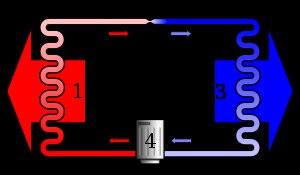
Varmepumpe
Eksempel på en gaskompressionsvarmepumpe, som virker ved hjælp af stoffaseændring. Stoffet i rørkredsløbet er under højt tryk i venstre side og kan være flydende efter aflevering af termisk energi ("varme", "varmeenergi") (1) og frem til (2), lige før dyssen går over i højre side. Det er en kørende kompressor (4), som sammen med dysen (2), der gør trykket relativt højt i (1) – og lavt i (3). Det resulterer i, at temperaturen i (3) er lavere – og (1) er varmere. Da (3) er kold, vil termisk energi både stråle ind i gassen via rør og køleplade – og blive ledet hertil via varmekonvektion (f.eks. luftstrømmen). (1) Er som regel også monteret på en køleplade og vil afgive varmen fra den komprimerede gas via rør og køleplade. I køleskabe og frysere vil den indre kolde køleplade gøre eventuelt indtrængende varm luft, der kommer ind via luftudskiftning pga. døråbning, så kold, at den relative luftfugtighed bliver 100 %, hvorved vand og andre flygtige stoffer kondenseres på kølepladen. Vandet kan fryse fast på kølepladen og skal af og til afrimes, da is er en dårlig varmeleder. Is fungerer faktisk som en isolator og vil sænke den samlede varmepumpes effektivitet.
En varmepumpe kan pumpe termisk energi fra et varmereservoir til et andet varmereservoir. Det vil sige, at den kan anvendes til køling og/eller opvarmning af boligen.